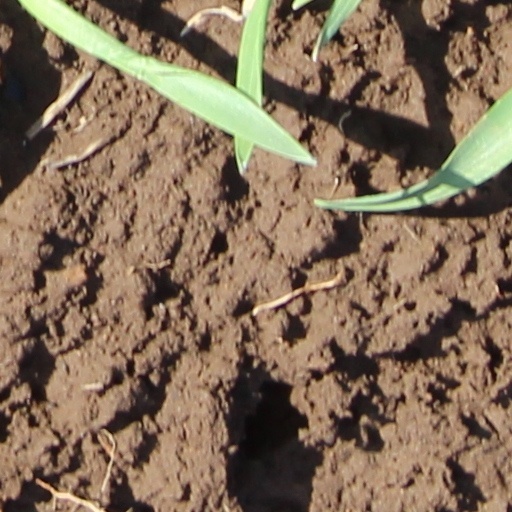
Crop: wheat